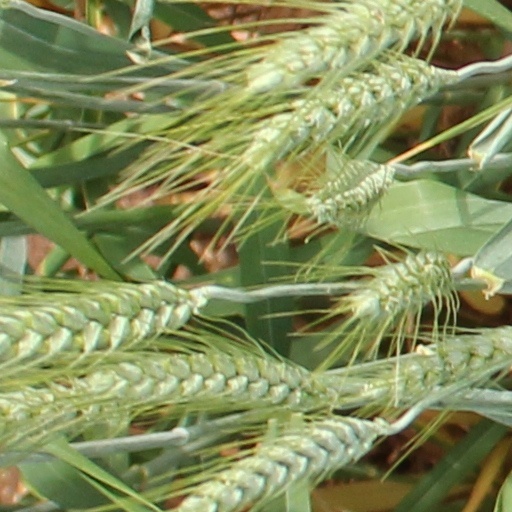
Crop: wheat